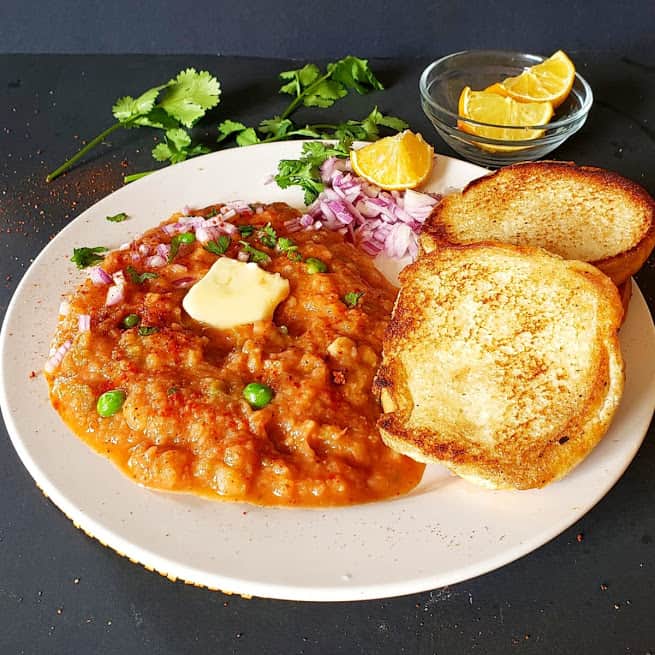
Dish: pav_bhaji